David Keilin

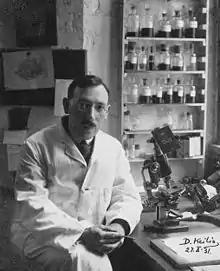
David Keilin in 1931

David Keilin FRS (21 March 1887 – 27 February 1963) was a British Jewish scientist focusing mainly on entomology.